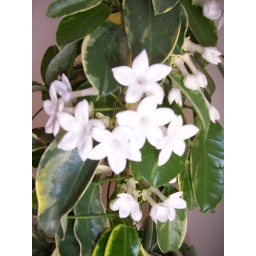
Vine in our kitchen window